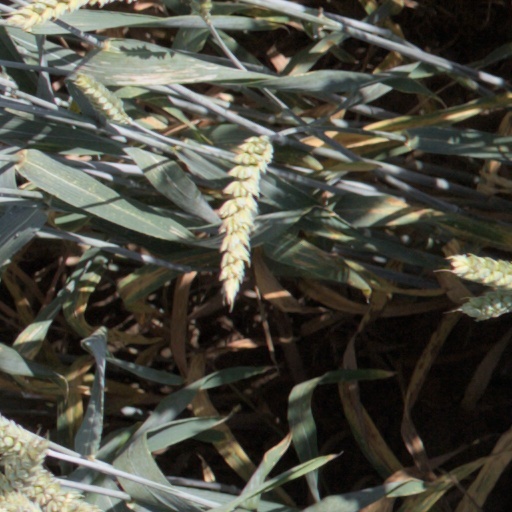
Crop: wheat